Ashwini Kalsekar

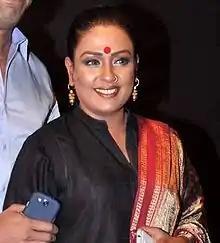
Kalsekar in 2013

Ashwini Kalsekar is an Indian actress who works predominantly in the Marathi and Hindi television and film industry.